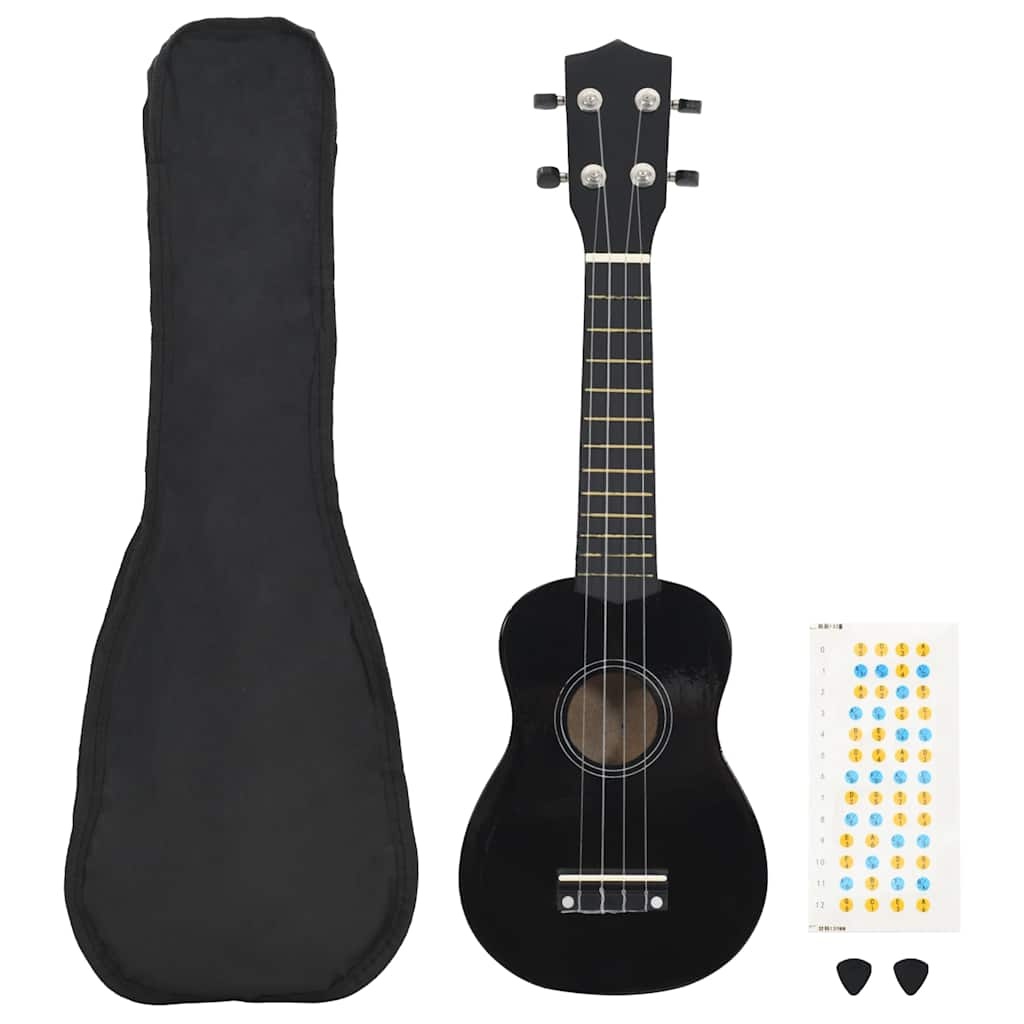
Ukuleleset met tas voor kinderen sopraan 21'' zwart
Deze ukeleleset is een geweldig instrument voor beginners en is perfect voor spelers van alle leeftijden, of je nu professioneel of amateur bent. Deze sopraan ukulele heeft een heldere en zachte toon met minder projectie, waardoor hij een plezier is om te horen en te gebruiken. De 2 plectrums worden gebruikt voor het aanslaan van snaren en zijn een vervanging van de vingers, maar kunnen ook in combinatie met de vingers worden gebruikt. De meegeleverde tas is perfect voor het opbergen van de ukulele zodat hij overal mee naartoe kan worden genomen.
Brand: vidaXL
Category: Arts & Entertainment > Hobbies & Creative Arts > Musical Instruments > String Instruments > Ukuleles > Soprano Ukuleles